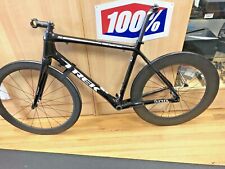
Vehicle type: Bikes